Mars habitability analogue environments on Earth

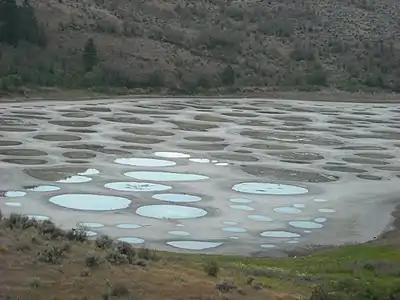
Spotted Lake in British Columbia, Canada. Its sulfate concentrations are amongst the highest in the world. Every summer the water evaporated to form this pattern of interconnected brine pools separated by salt crusts.

Much of the water on Mars is permanently frozen, mixed with the rocks. So terrestrial permafrosts are a good analogue. And some of the "Carnobacterium" species isolated from permafrosts have the ability to survive under the conditions of the low atmospheric pressures, low temperatures and dominated anoxic atmosphere of Mars.